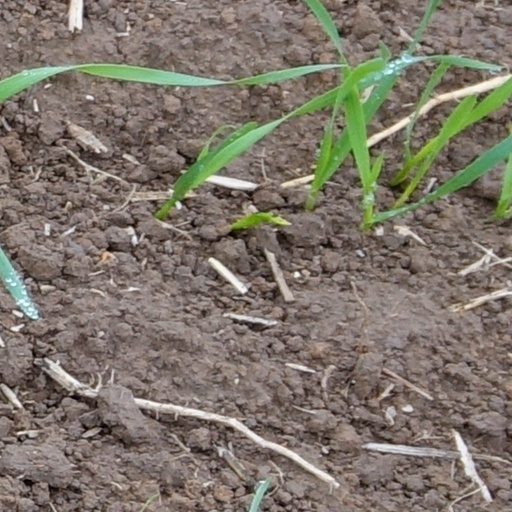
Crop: wheat